The Miracle (of Joey Ramone)

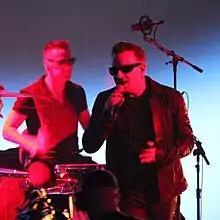
U2 performing "The Miracle" at 9 September 2014 Apple Inc. product launch

In the days leading to an Apple Inc. product launch event on 9 September 2014 in Cupertino, California, reports began to circulate that U2 would be involved, which were promptly denied by a spokesperson for the band. Nonetheless, towards the end of the event U2 appeared and performed a new song titled "The Miracle (of Joey Ramone)", the lead single from their thirteenth studio album "Songs of Innocence", with Apple CEO Tim Cook announcing that the album would be released digitally in its entirety at no cost to all iTunes Store customers. The presentation concluded with the unveiling of an Apple advertisement featuring U2 performing the song.